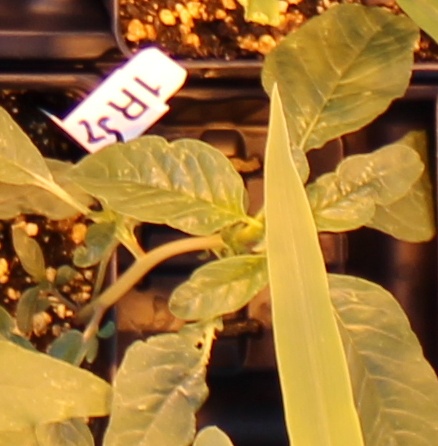
Label: Waterhemp